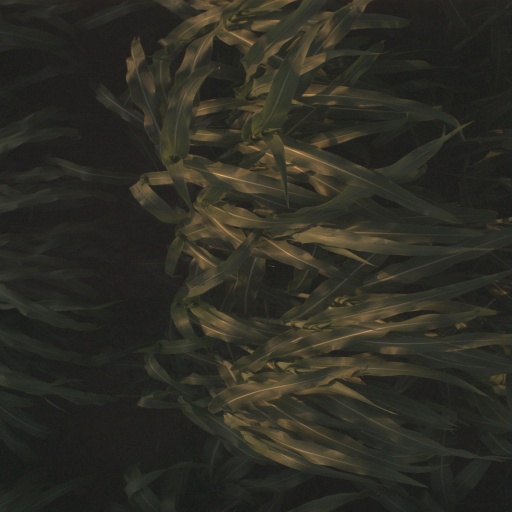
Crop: sorghum